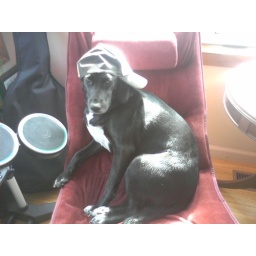
...'cause dogs in hats are cute.